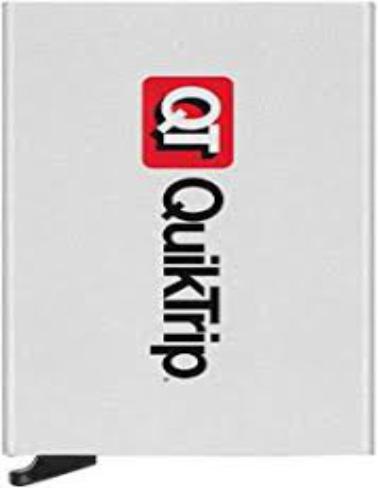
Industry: Others